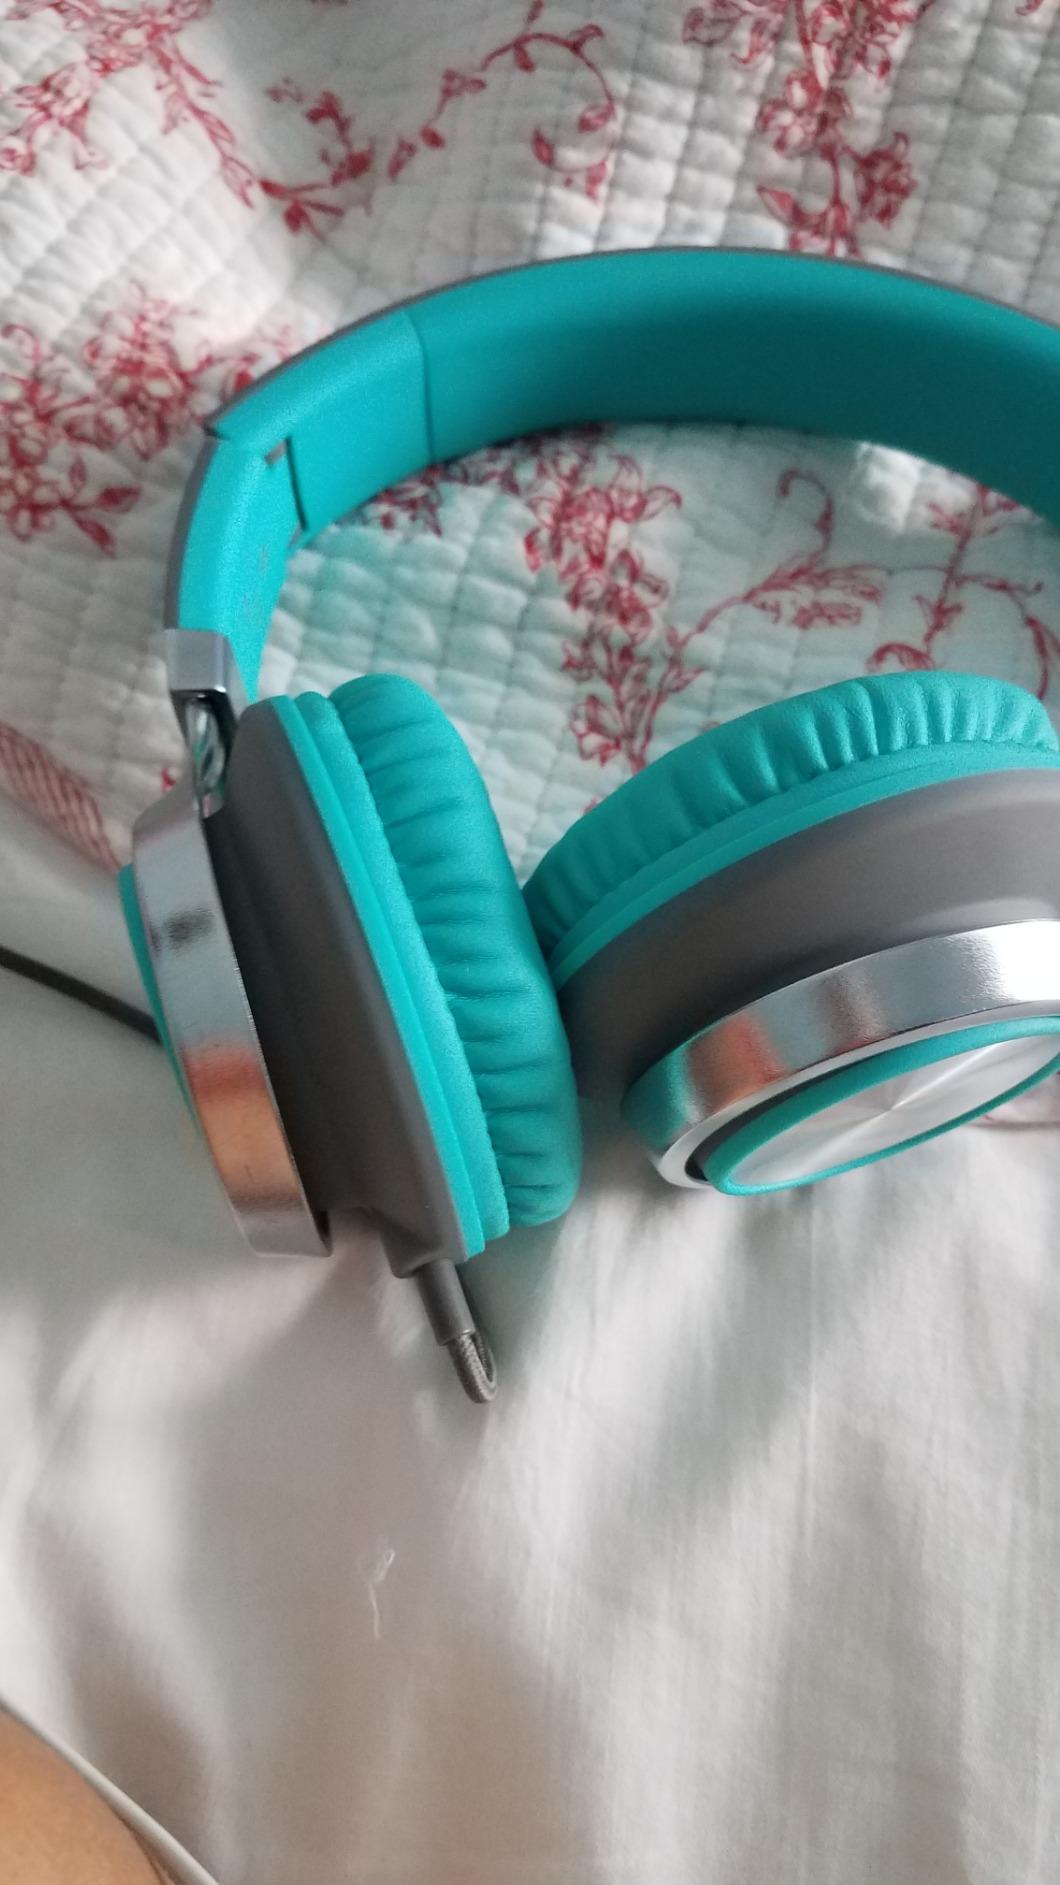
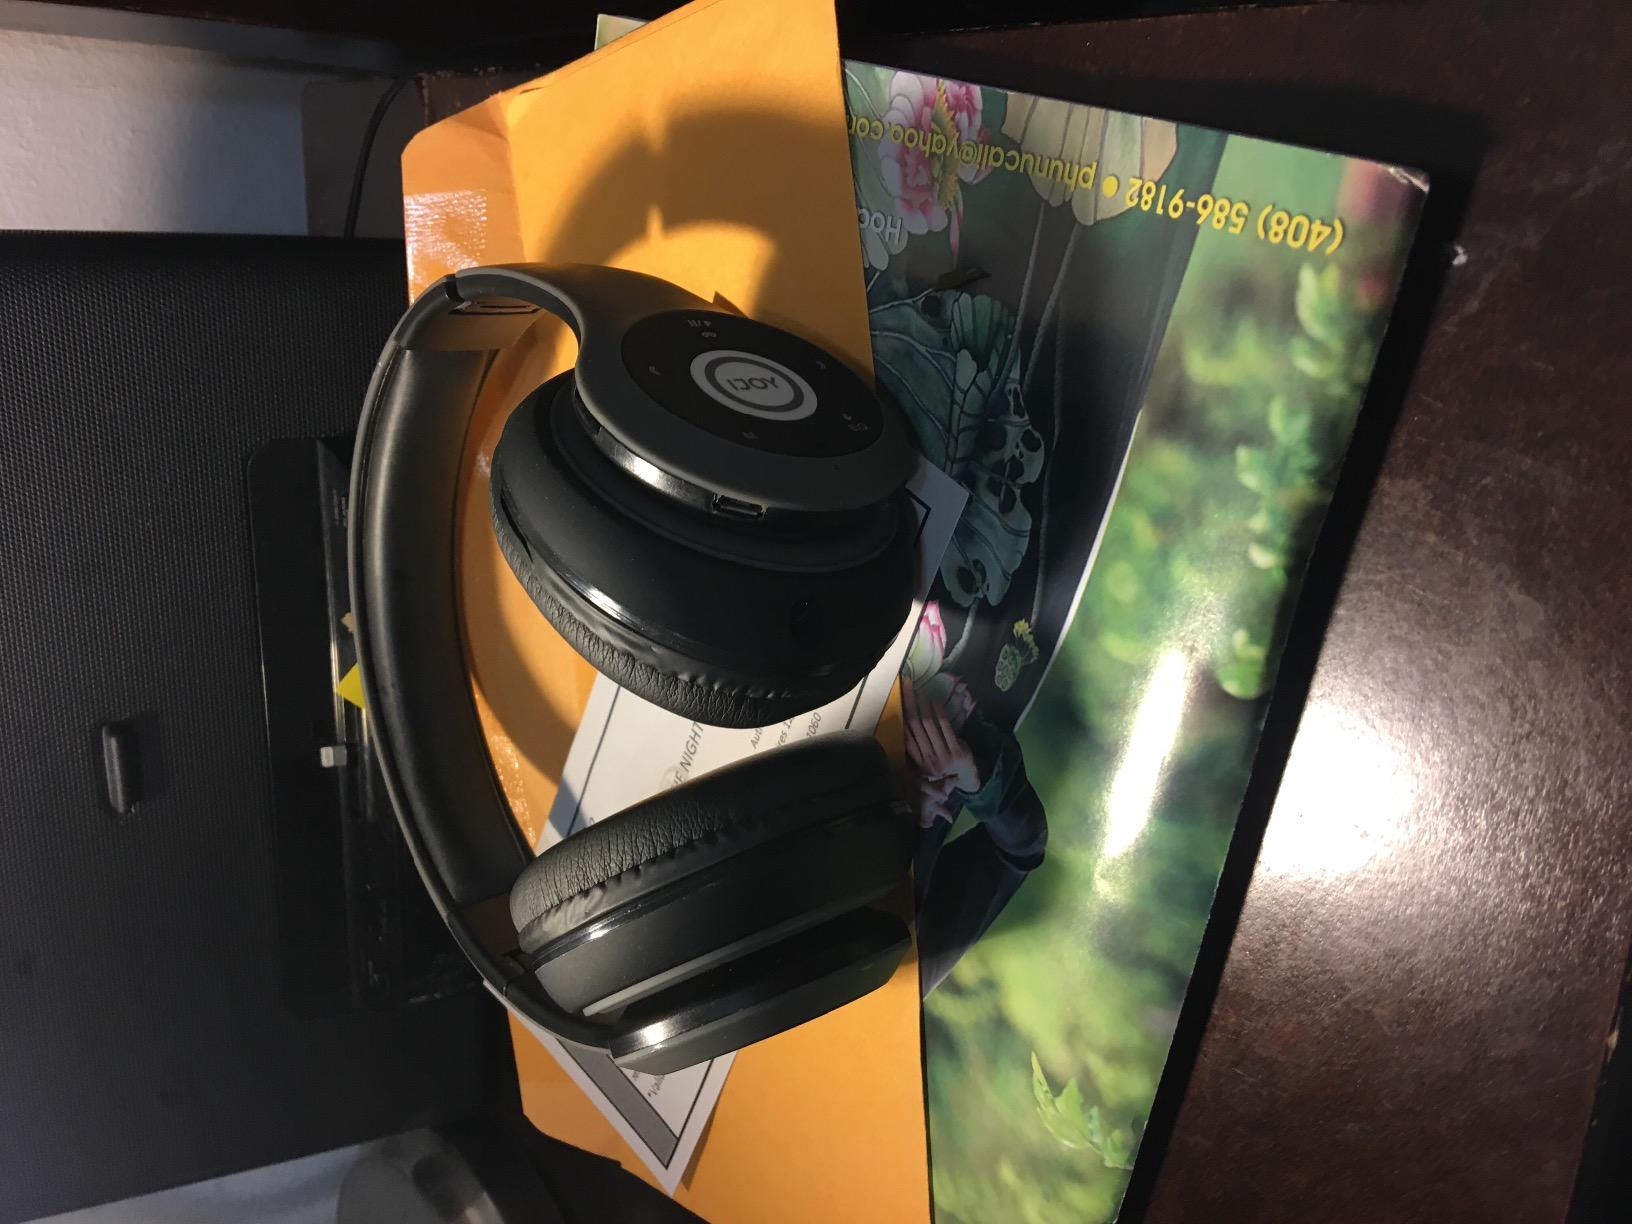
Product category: headphones
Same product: no